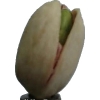
Label: pistachio